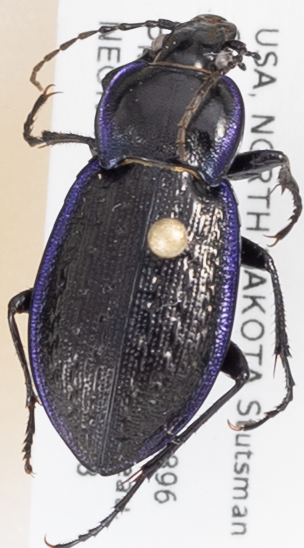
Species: Carabus serratus
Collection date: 2018-09-18
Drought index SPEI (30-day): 0.646
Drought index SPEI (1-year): -0.004
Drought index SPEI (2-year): -0.46